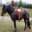
Label: horse